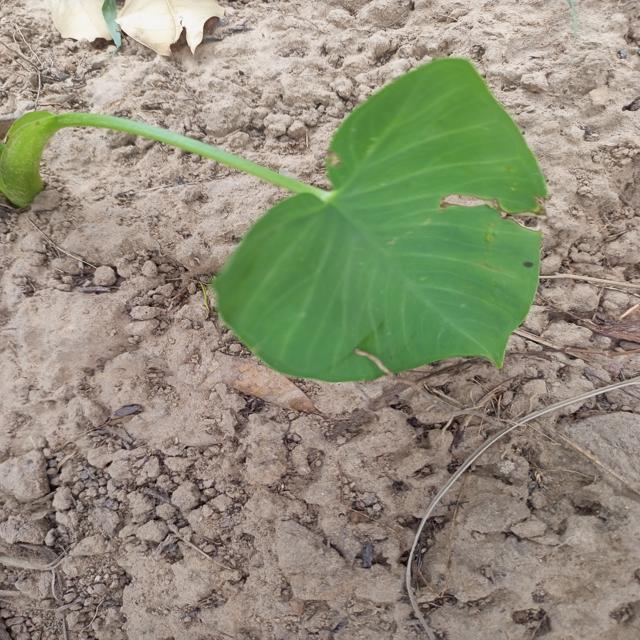
Label: Early_Blight